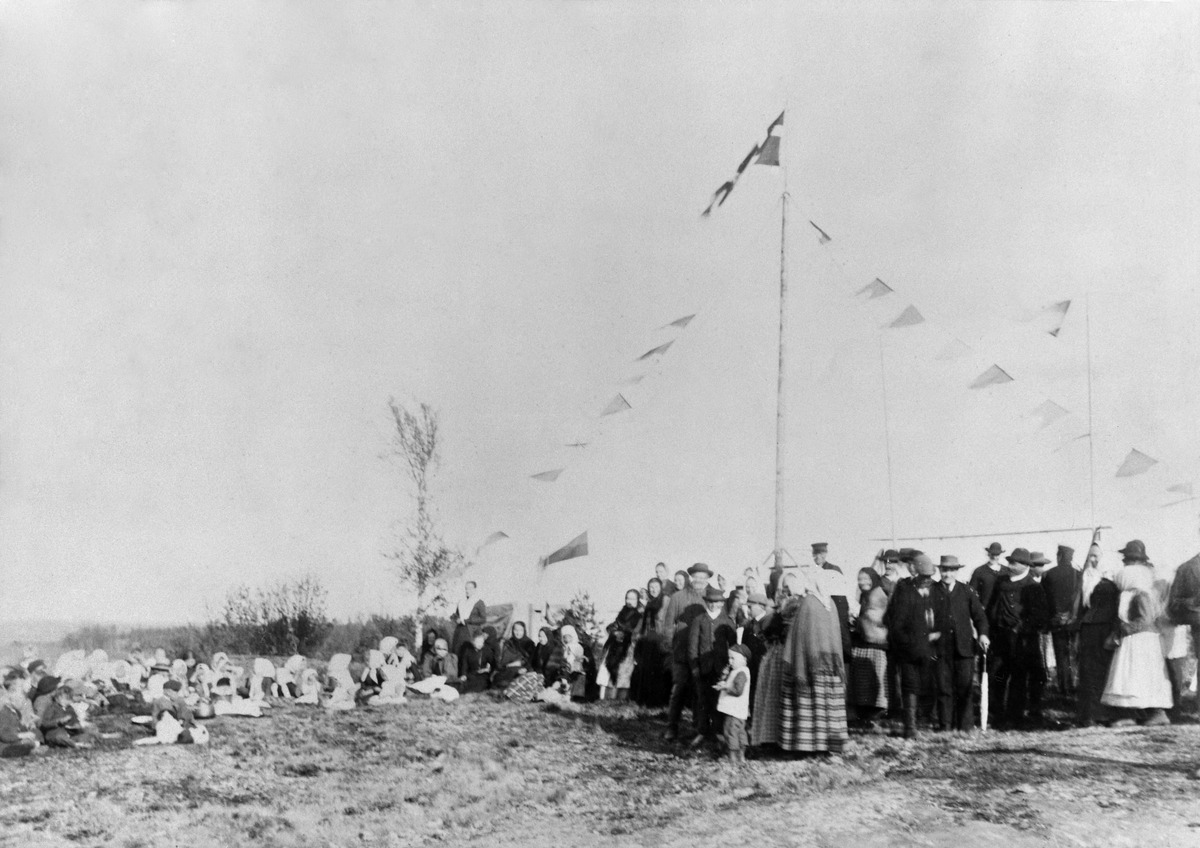
Tuomarinkylän kartano, väkeä kartanonmäellä
sisällön kuvaus: Tuomarinkylän kartano, väkeä kartanonmäellä. mustavalkoinen
Ajankohta: kuvausaika 1900 n
Paikka: Suomi, Uusimaa, Helsinki, Tuomarinkylä Helsinki, Tuomarinkartano Helsinki, Helsinki
Aiheet: juhlat, juhlavaatteet, yleisö, lapset